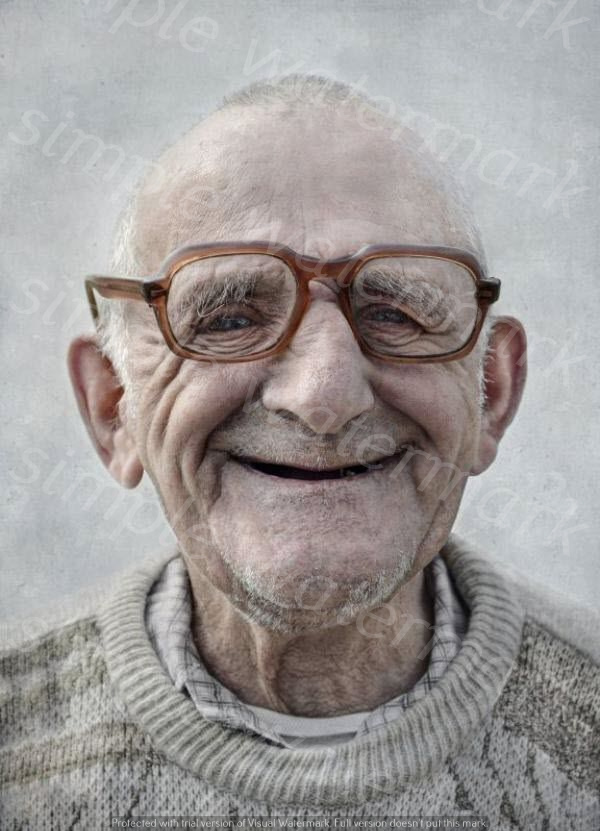
Label: Watermark